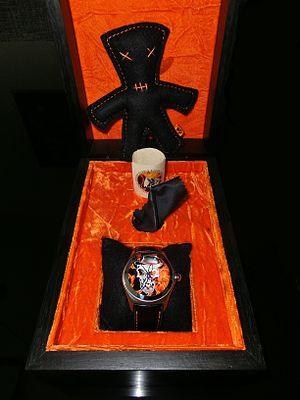
Corum est une entreprise horlogère suisse, basée à La Chaux-de-Fonds.